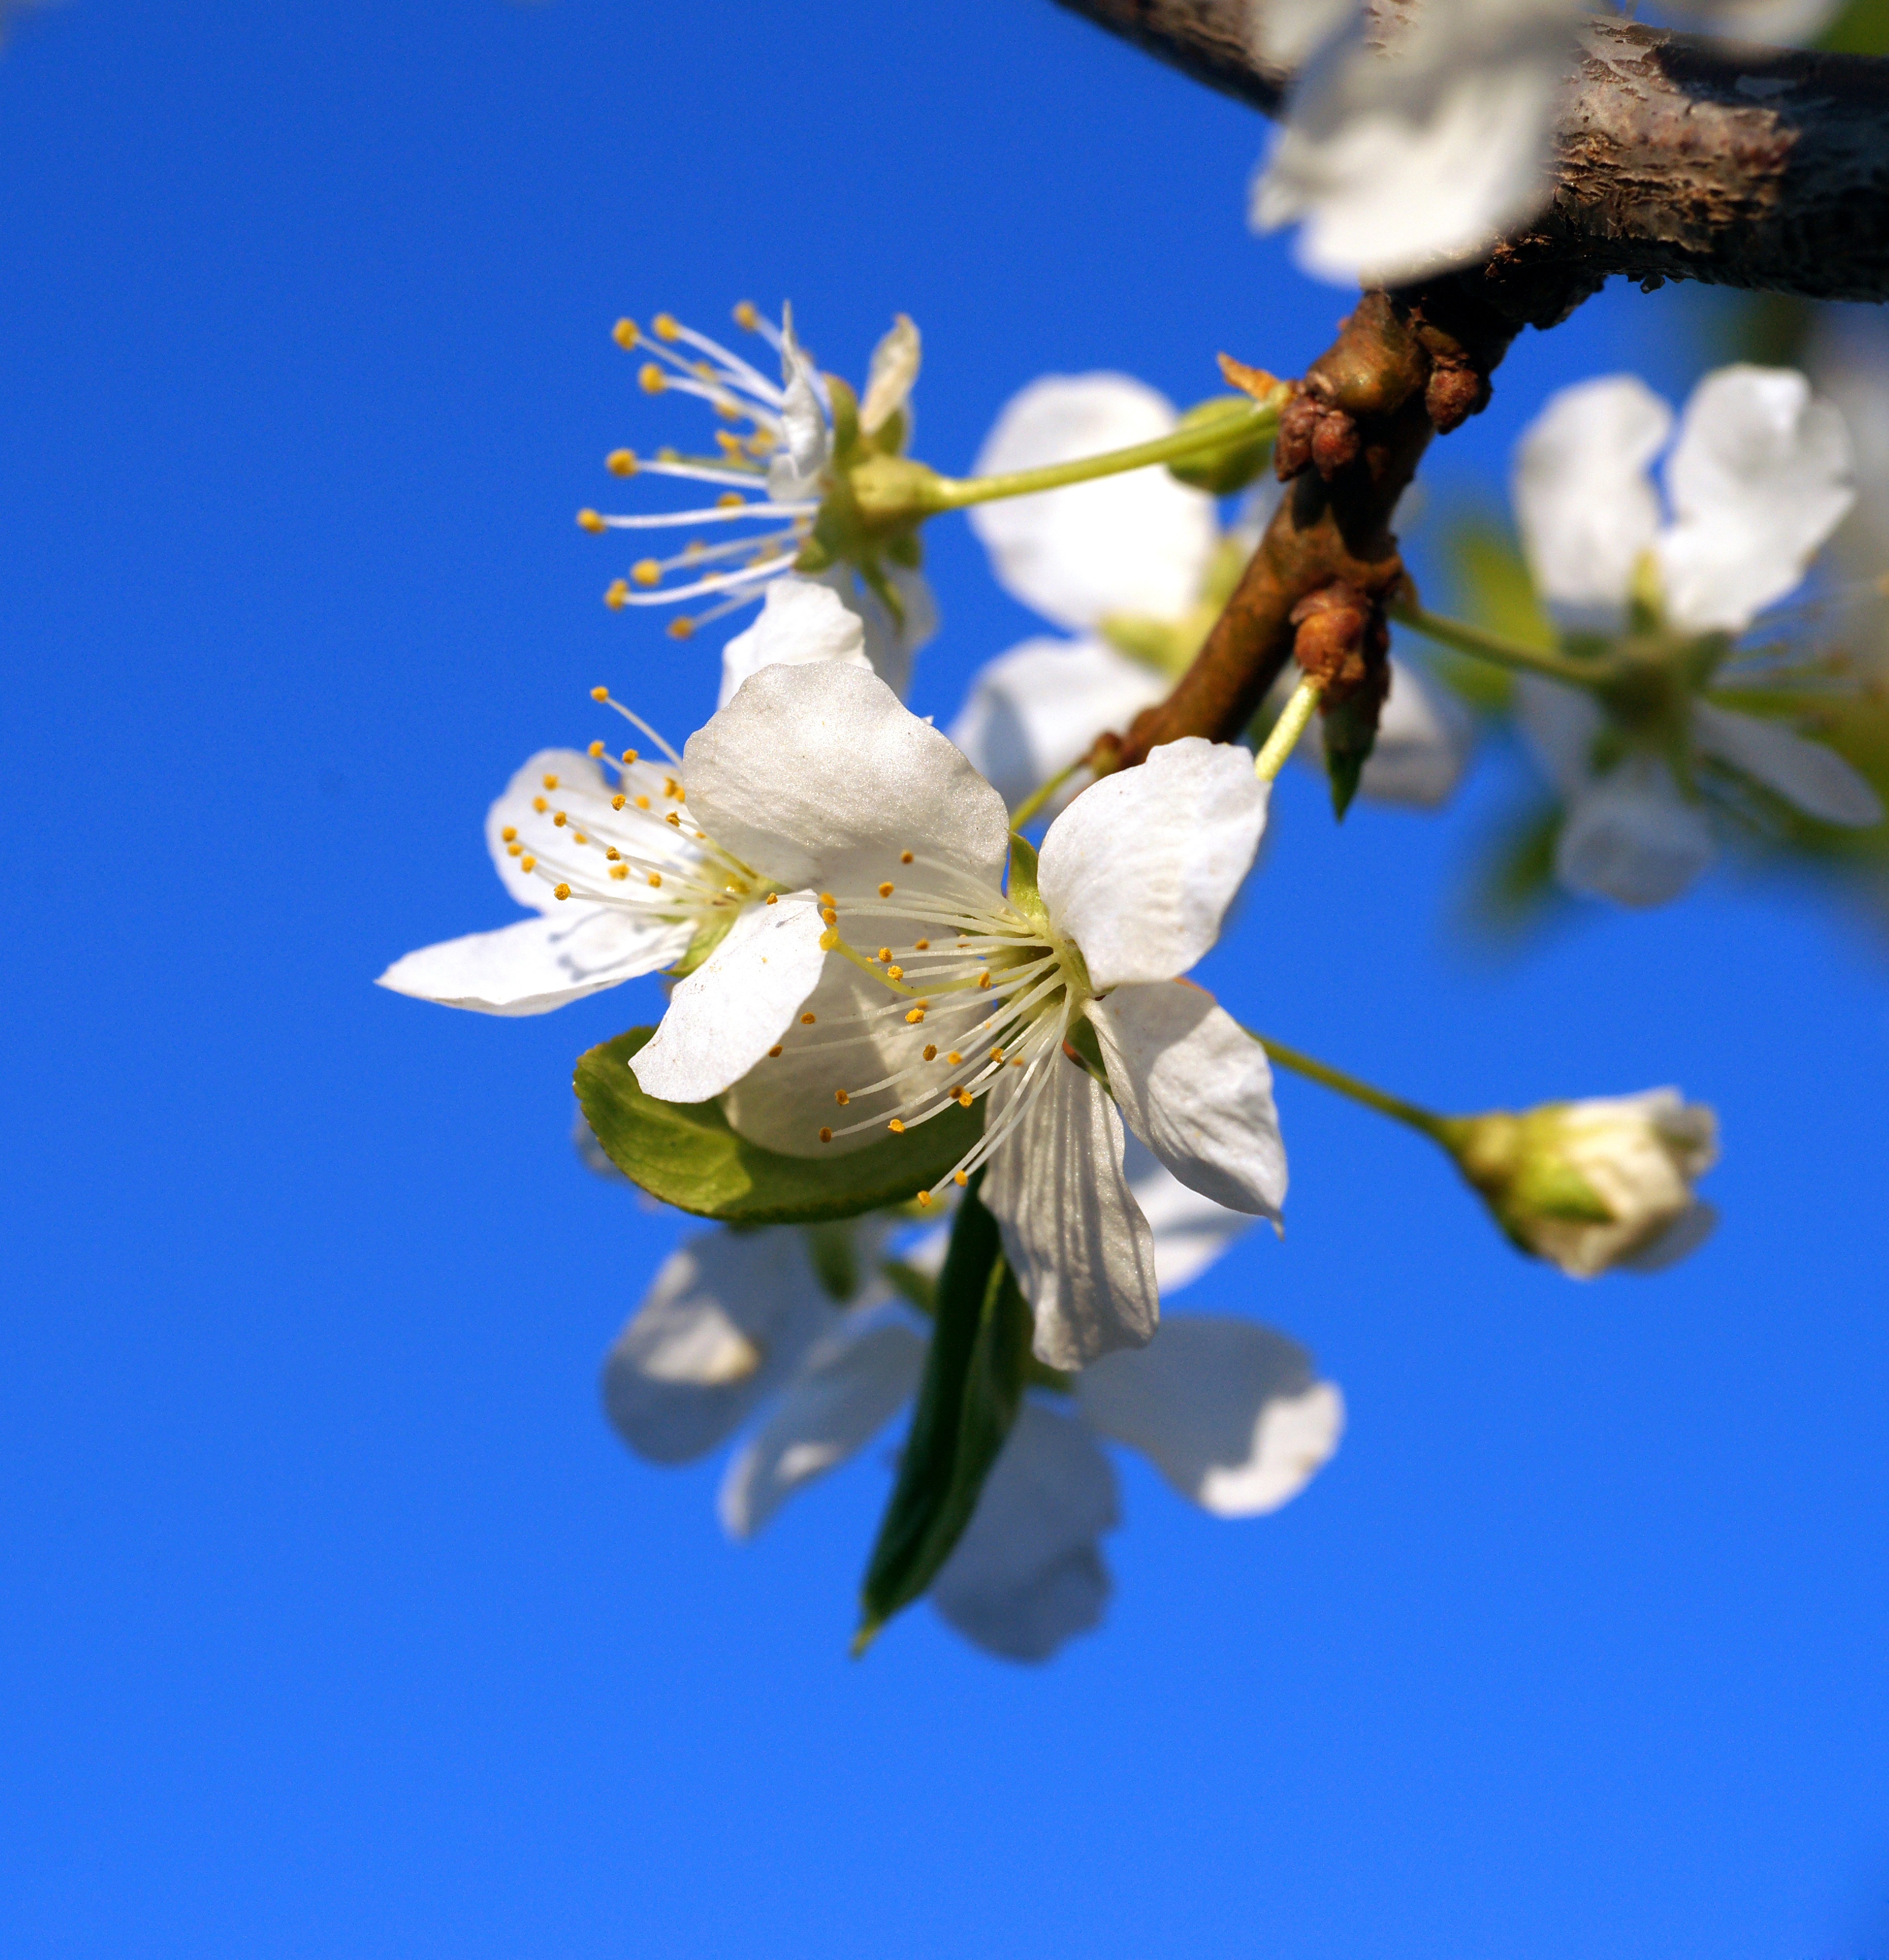
tree, nature, branch, blossom, plant, sunlight, leaf, flower, petal, bloom, spring, produce, botany, flora, blue sky, wildflower, flowers, beautiful, macro photography, white flowers, green leaves, flowering plant, the leaves of the branch, apple flowers, land plant